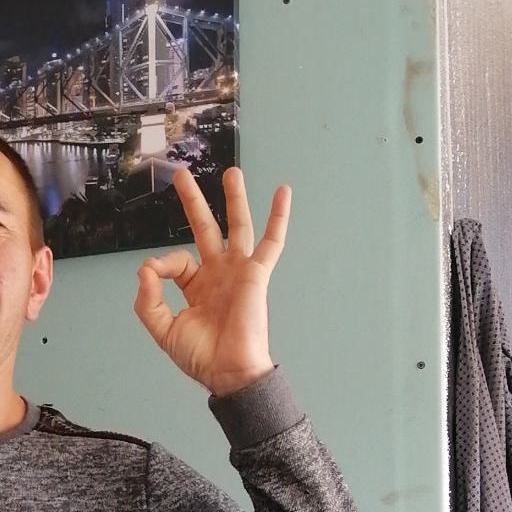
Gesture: ok